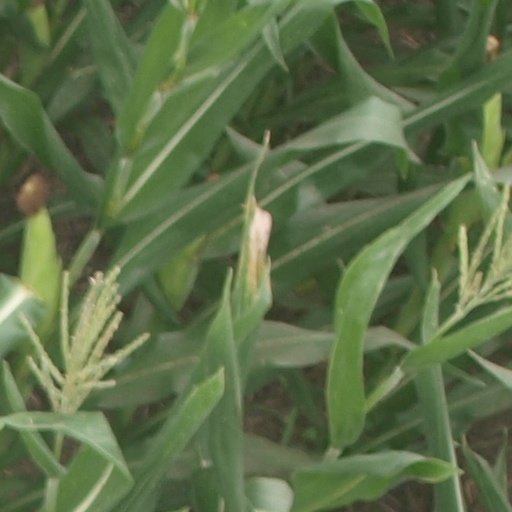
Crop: maize; corn